Chain O'Lakes State Park (Indiana)

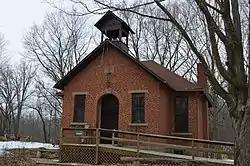
Nature center, the former Stanley School-District No. 2.

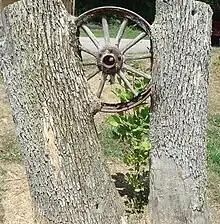
A wagon wheel grown into the V of a deceased Ash tree, near the boat launch on Long Lake (2012).

Chain O'Lakes is an Indiana state park on in Noble County, Indiana, in the United States. The park is located near the towns of Albion and Avilla and is northwest of the northeastern Indiana's major city, Fort Wayne.